Jakob Hutter

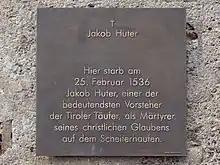
Plaque at the Golden Roof: "Jakob Huter, one of the most important leaders of the Tyrolean Anabaptists, died here on 25 February 1536 as a martyr of his Christian faith at the stake."

In 2006–2007, a working group with representatives from Protestant and Catholic churches, the peace movement Pax Christi and the Association of Evangelical churches in Tyrol worked toward reconciliation with the Hutterites. On 25 February 2007, the group, along with three couples invited to represent the Hutterites, held a memorial ceremony at the Golden Roof and a joint prayer service in the old city hall in Innsbruck.